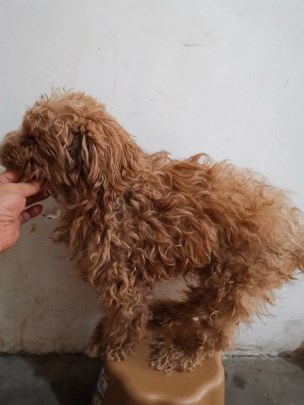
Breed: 7449-n000128-teddy